2021 Walker Cup

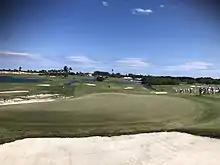
Par 4 second hole

The Great Britain and Ireland team was announced on March 30, 2021. Joe Long gained automatic selection by winning the 2020 Amateur Championship. Two more players were automatic selections as the leading two in the World Amateur Golf Ranking: Sandy Scott and Alex Fitzpatrick. The travelling reserves were Jack Dyer and Jake Bolton. Scott later withdrew because of a wrist injury and was replaced by Dyer, Joe Pagdin being added as the second reserve.